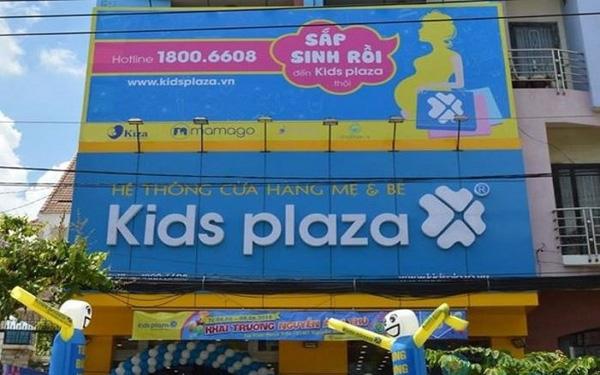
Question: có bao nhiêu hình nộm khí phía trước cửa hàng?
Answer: có hai hình nộm khí phía trước cửa hàng